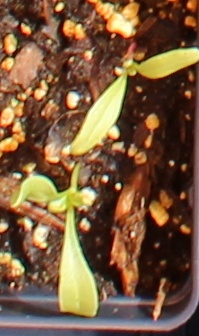
Label: Sugar beet